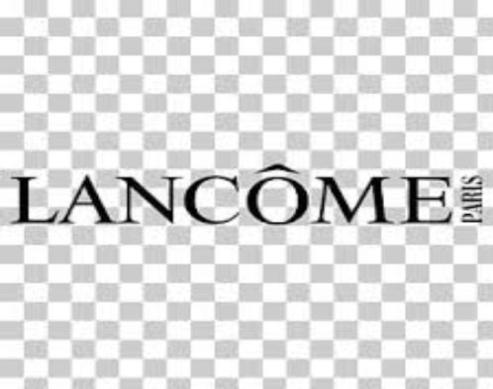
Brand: lancome
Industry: Necessities